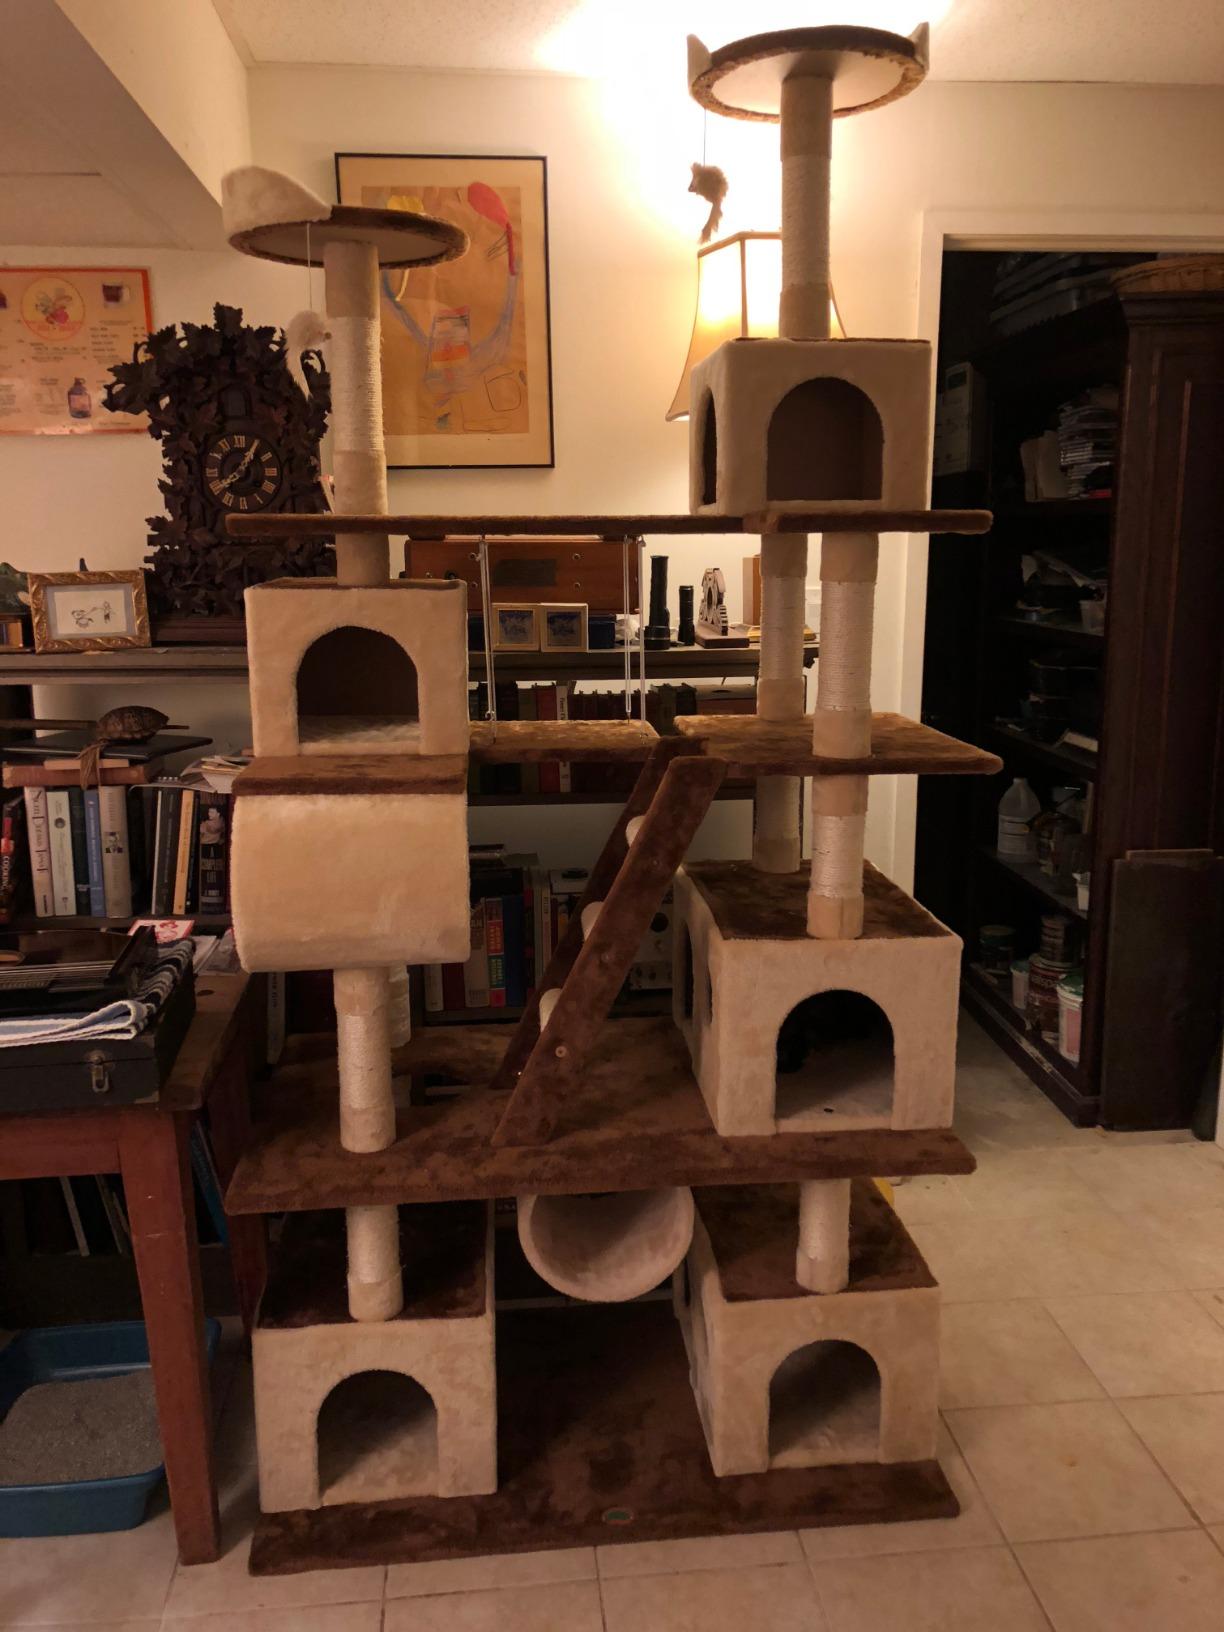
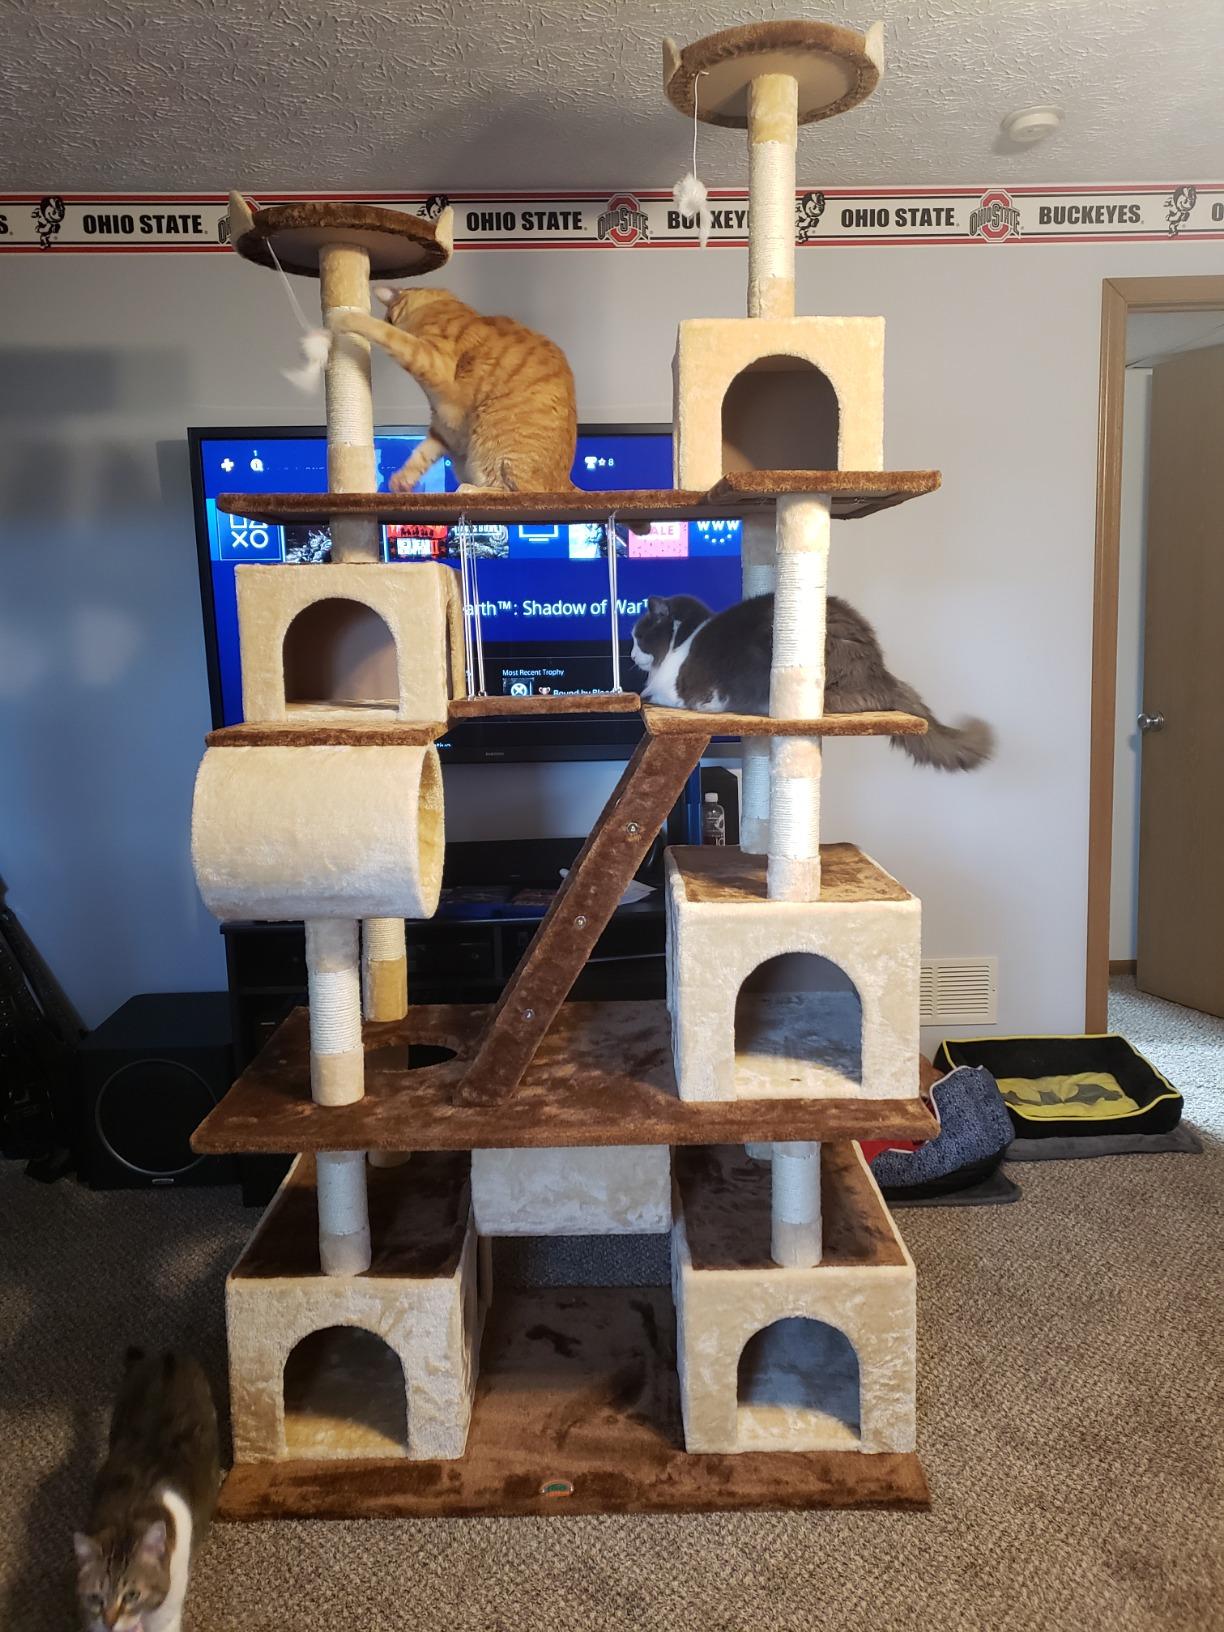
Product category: items_cat tree
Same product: yes